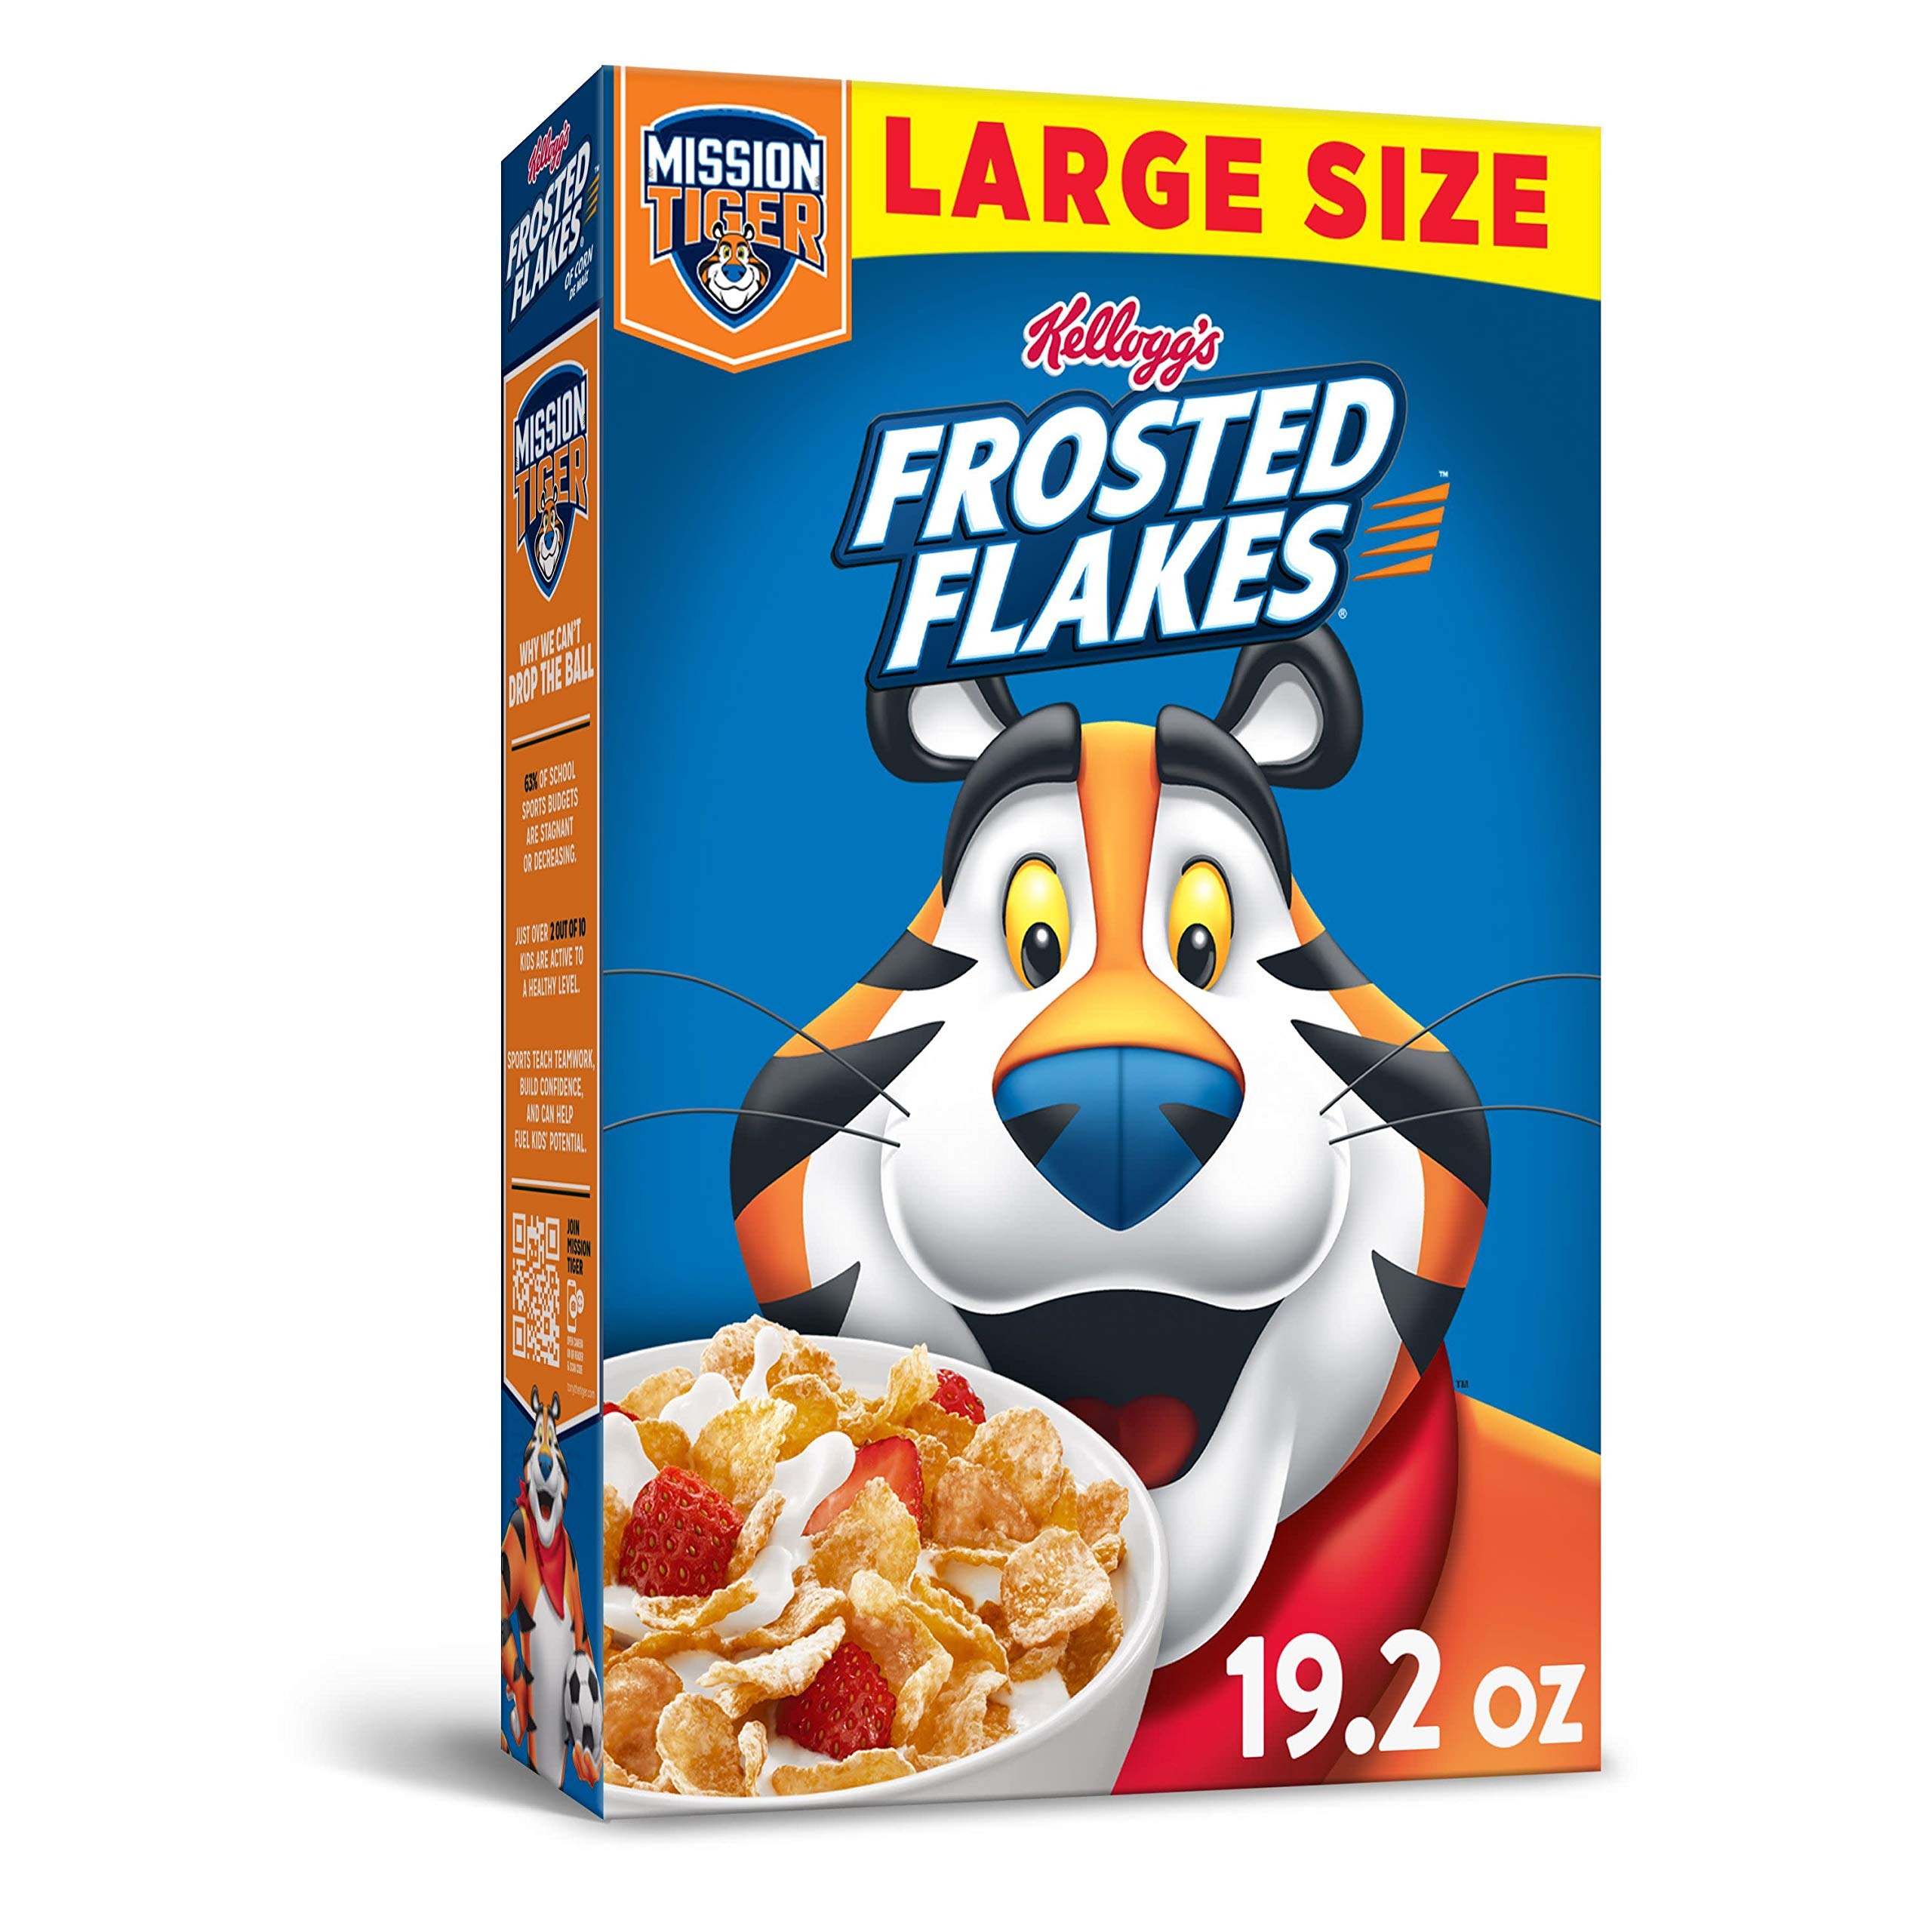
Item Name: Kellogg's Fat-Free Breakfast Cereal, Frosted Flakes, 19.2 Ounce(Pack of 12)
Bullet Point 1: Irresistibly crisp and delicious; Enjoy the satisfying crunch of golden corn flakes with a sparkle of sweet frosting
Bullet Point 2: Start your morning off right with the classic, crunchy taste of frosted corn flakes; A tasty, golden corn cereal with a hint of sweetness in every bite
Bullet Point 3: An excellent source of 7 vitamins and minerals including Vitamin D; A fun part of any balanced breakfast or as a tasty snack at work, after school, or late-night treat
Bullet Point 4: A fat free cereal that helps you let your grrreat out; Enjoy with or without your favorite milk; Kosher Pareve
Bullet Point 5: Includes 12, 19.2-ounce boxes of ready-to-eat cereal; Packaged for freshness and great taste
Value: 230.4
Unit: Ounce

Price: 3.98